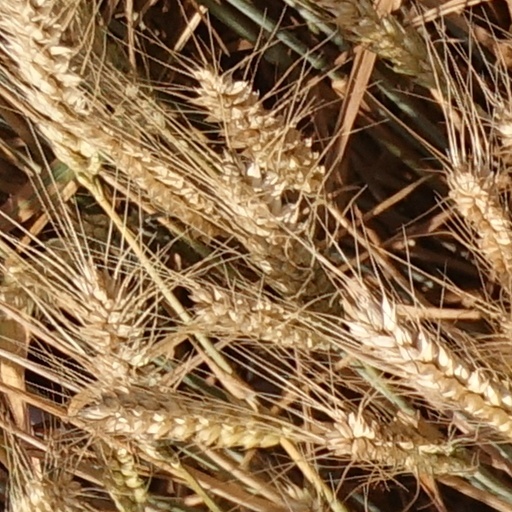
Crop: wheat